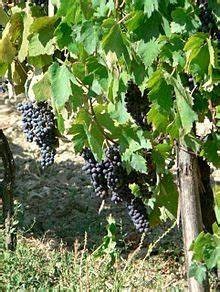
Label: grape